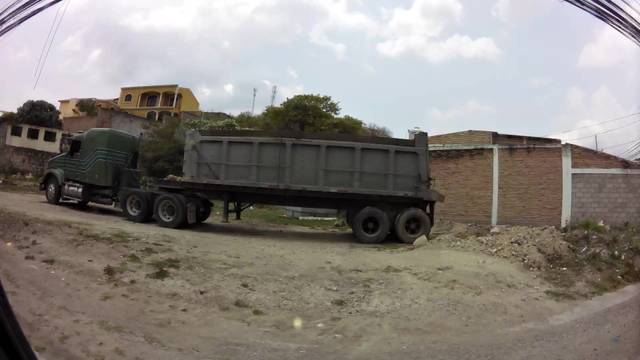
Region: Honduras
Coordinates: 14.054, -87.233